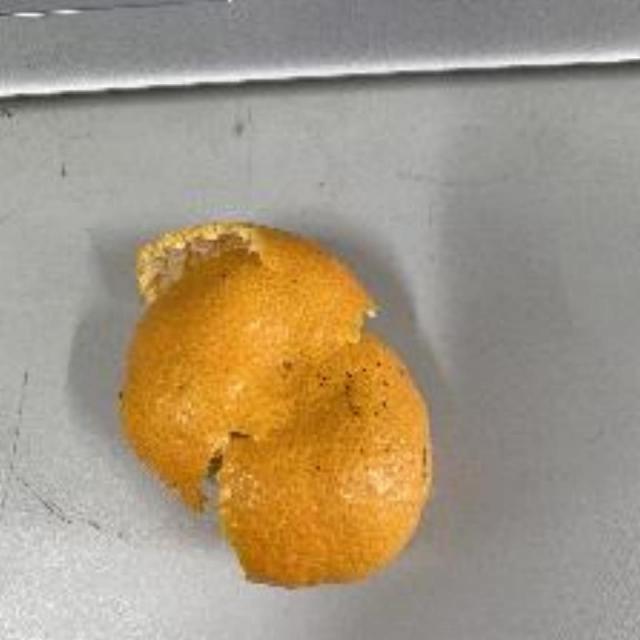
Label: peels